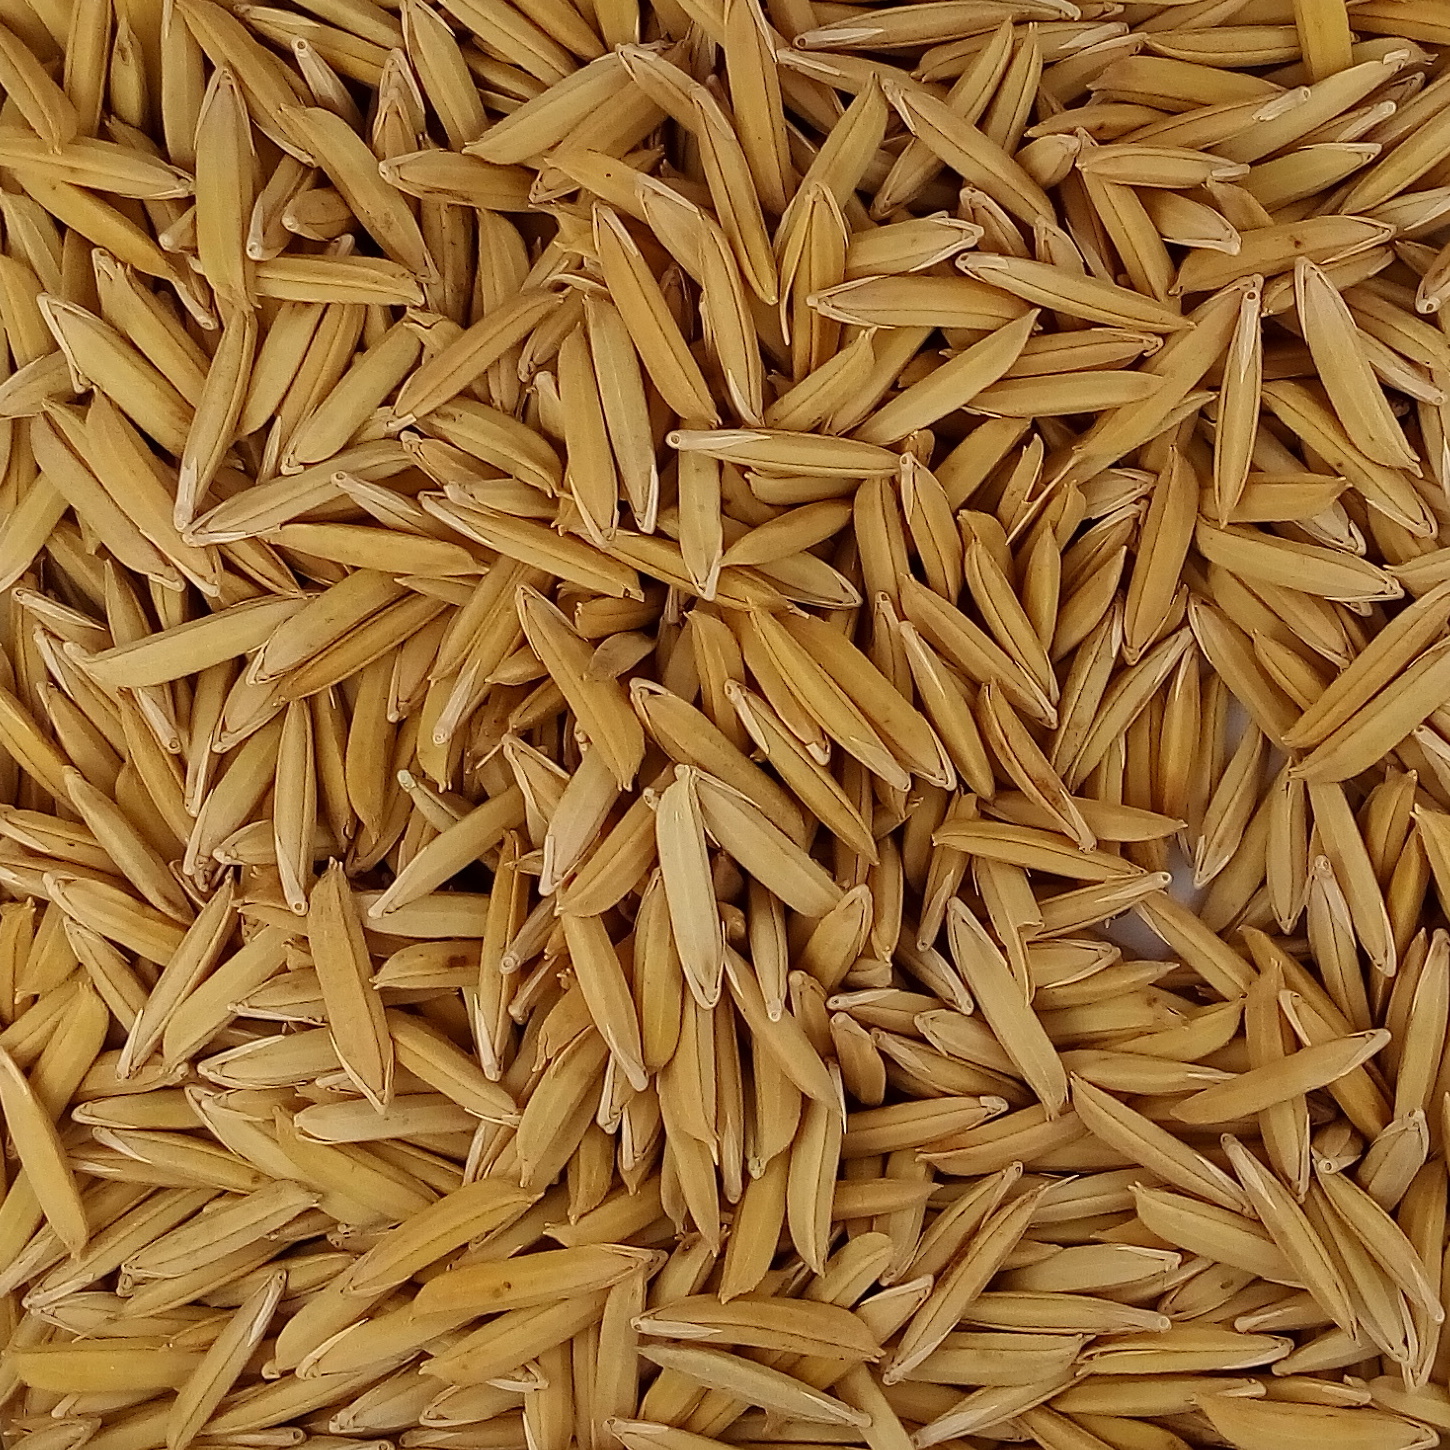
Rice seed variety: 1718